Darryl Sydor

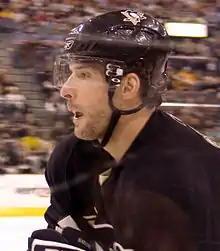
Sydor with the Penguins, March 2008.

The Los Angeles Kings selected Sydor seventh overall in the 1990 NHL Entry Draft. He played four seasons with the Kamloops Blazers of the Western Hockey League (WHL) and won a Memorial Cup championship in 1992. Sydor originally began his Memorial Cup championship season in the National Hockey League (NHL) with the Kings, but was sent back to the WHL after 18 games.